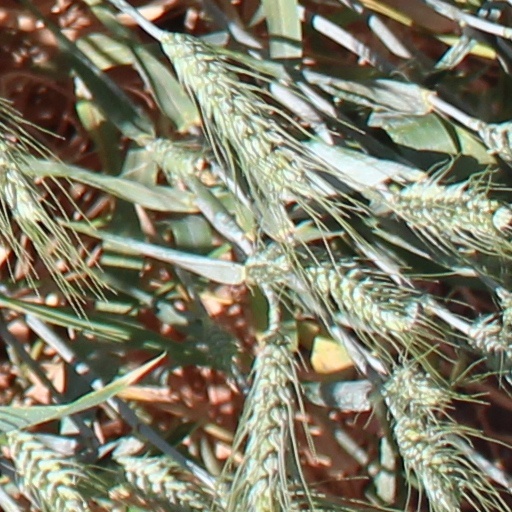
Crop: wheat